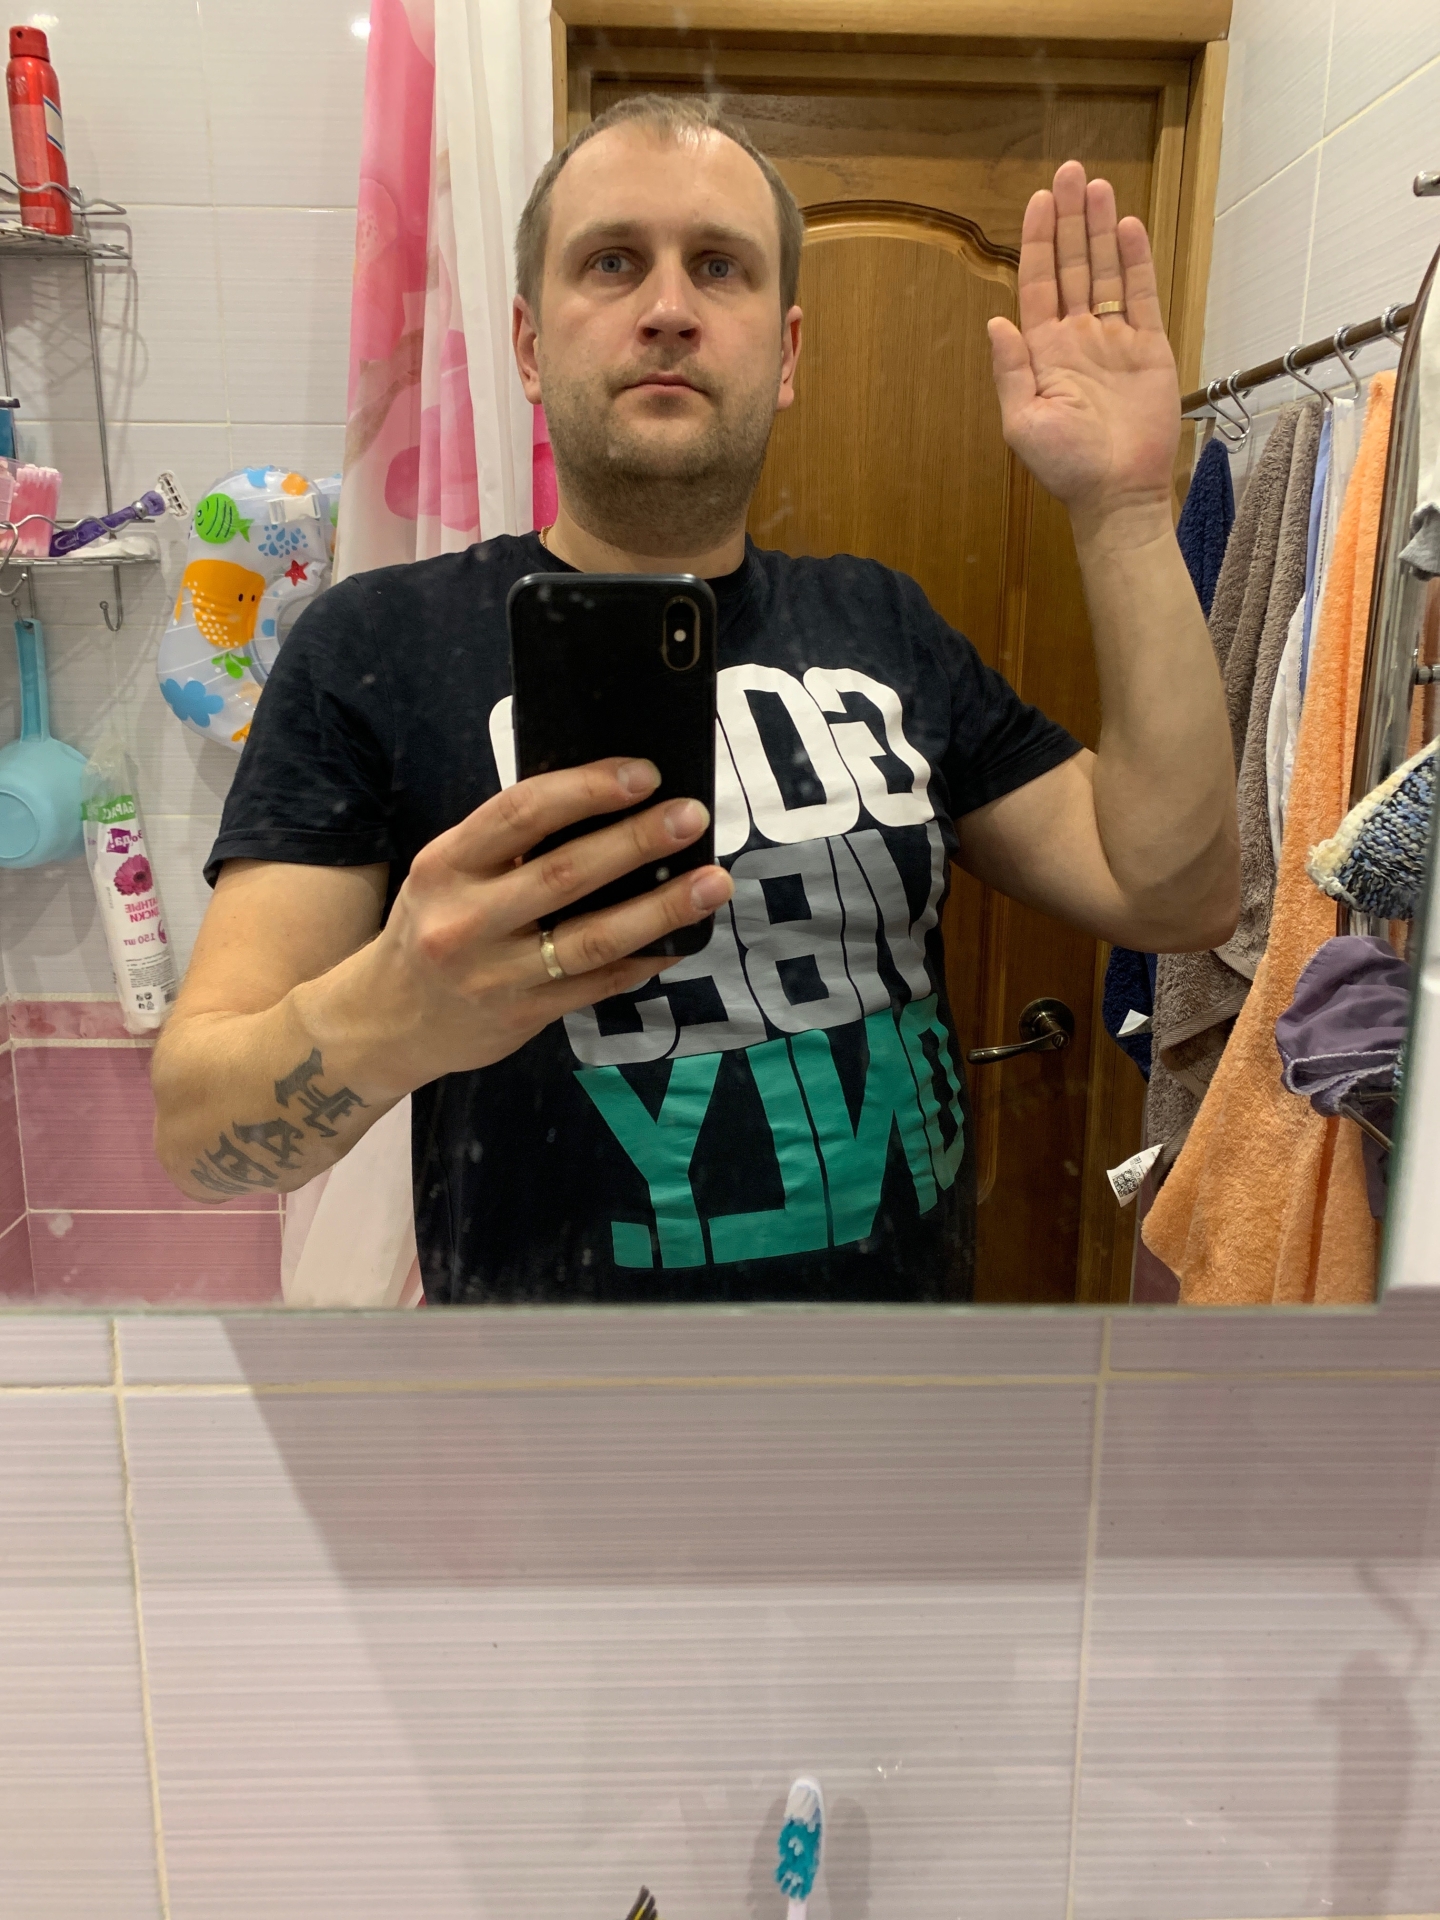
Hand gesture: stop